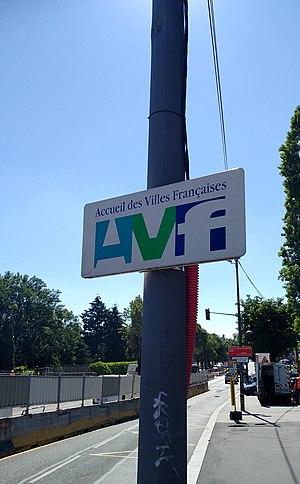
Panneau de l'Accueil des Villes Françaises (AVF) à Bron (Rhône, France).
Les associations Accueil des villes françaises ont pour mission de « fournir un service d’accompagnement à ceux qui déménagent pour des raisons professionnelles ou personnelles, en leur donnant les moyens d'une intégration rapide dans leur nouvel environnement. »